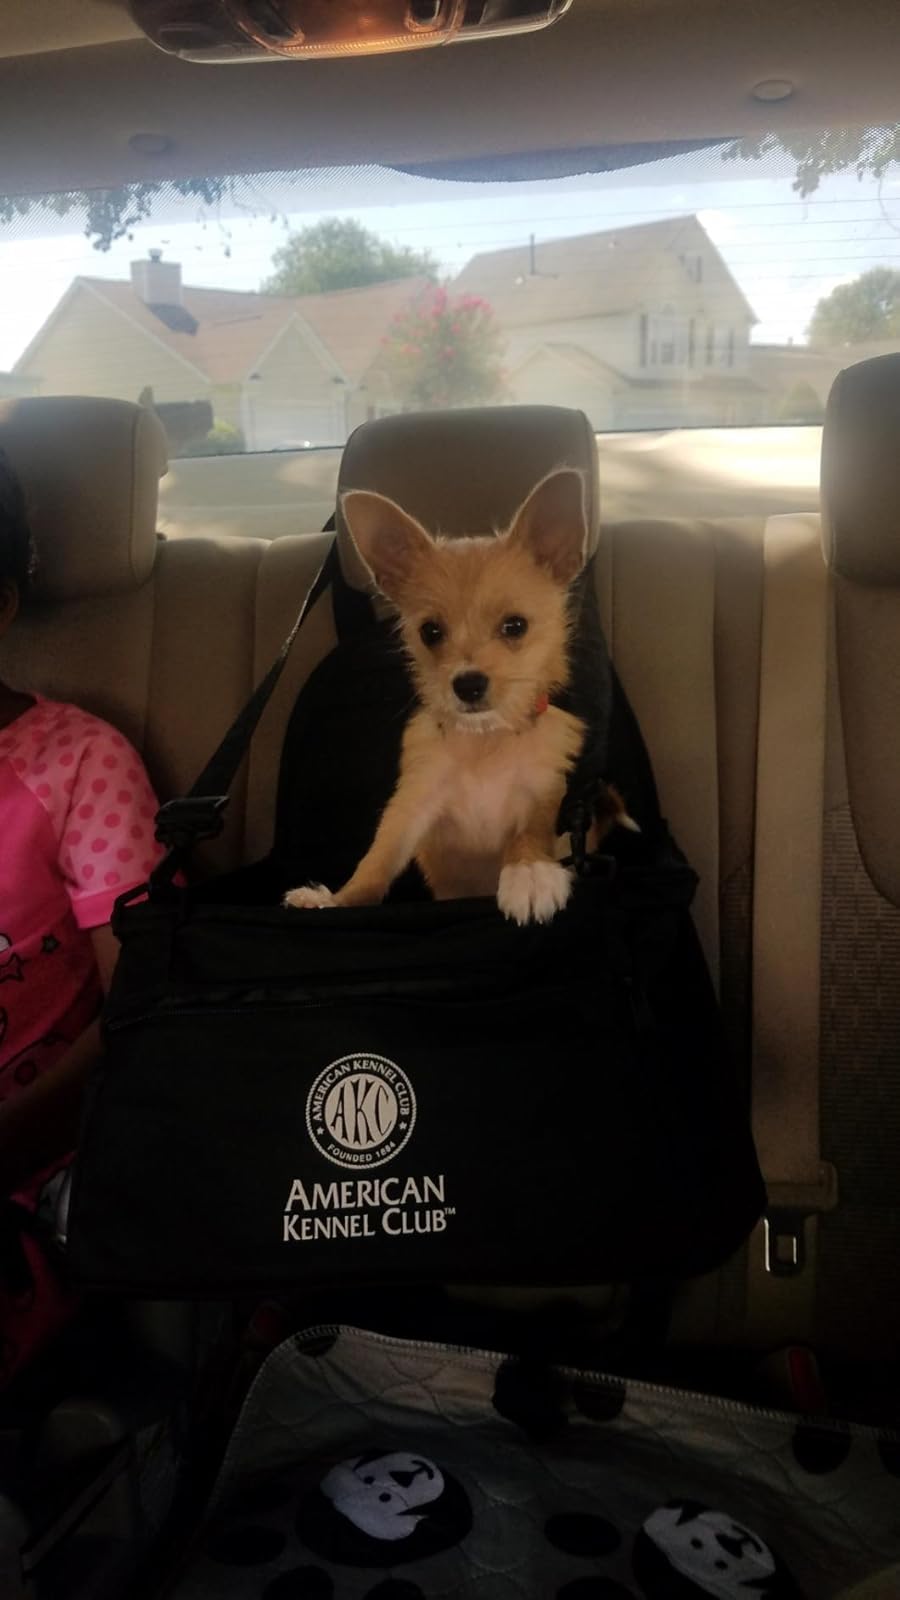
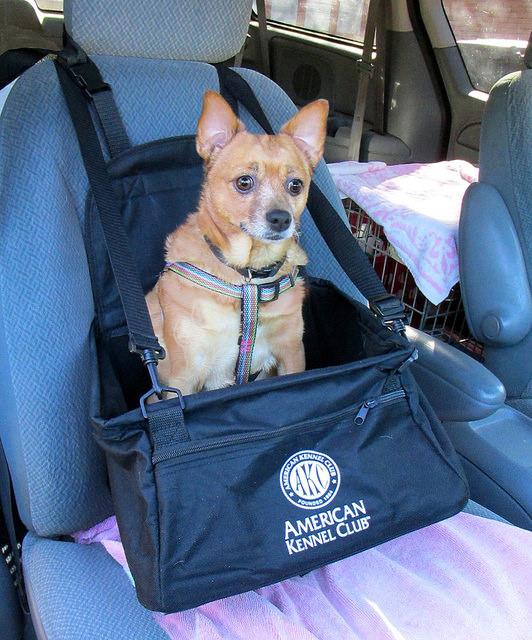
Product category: items_kennel
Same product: yes